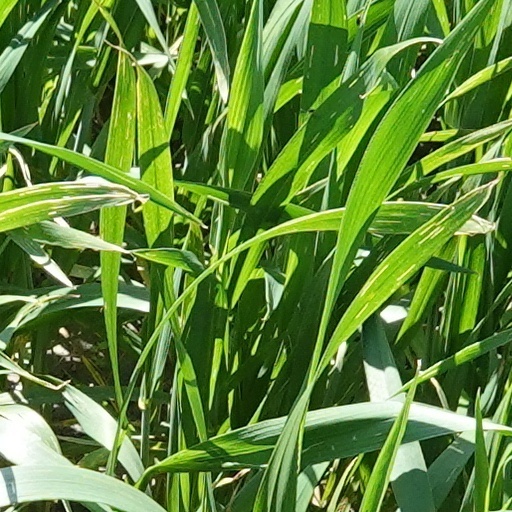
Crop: wheat